Drug paraphernalia

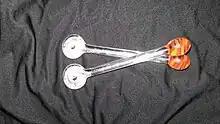
Glass blades

A snuff spoon is a tiny spoon used for nasal insufflation of powdered substances. In the ancient time the spoons were used to ingest psychotropic substances, in the 18th century − tobacco, in the 20th century − cocaine (the spoon is thus also known as a cocaine spoon or coke spoon). Some local statutes in the US treat this spoon as drug paraphernalia, defining it as a spoon that is too small and thus "unsuited for the typical, lawful uses of a spoon".